Waltham, Massachusetts

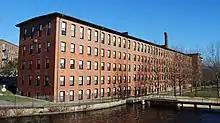
Boston Manufacturing Company

Waltham was first settled by the English in 1634 as part of Watertown, and was officially incorporated as a separate town in 1738, but the area was inhabited for thousands of years prior to English colonization. At the time of European arrival, Waltham was in a border zone between the territories of the Pawtucket confederation and the Massachusett, with nearby native settlements at "Nonantum" and "Pequosset" (Watertown). Early settlers recorded the presence of an "Indian Stockade" near today's Cambridge Reservoir, and an "Indian Hollow" in today's Calvary Cemetery. A native trail through Waltham, the "Old Connecticut Path" saw continued use after colonization and became the basis for present day Route 20.